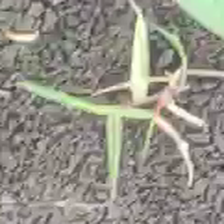
Weed species: Digitaria_SP_(Digitaria Sanguinalis )